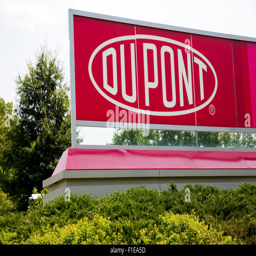
a logo sign outside of the facility